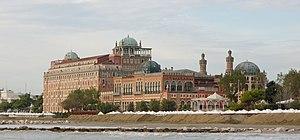
Le Hotel Excelsior Venice est un hôtel de style oriental vénitien-byzantin du Lido de Venise, situé le long de la plage.